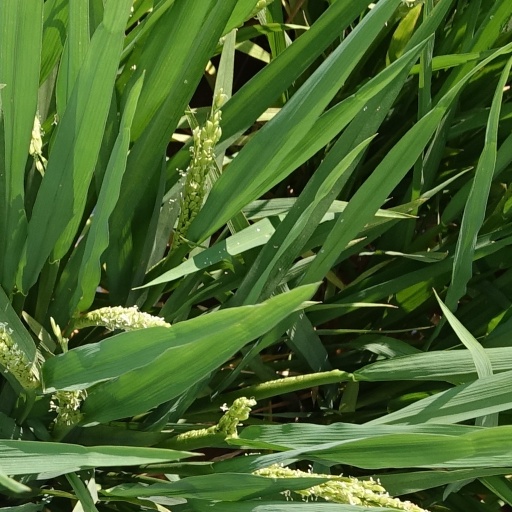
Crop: rice